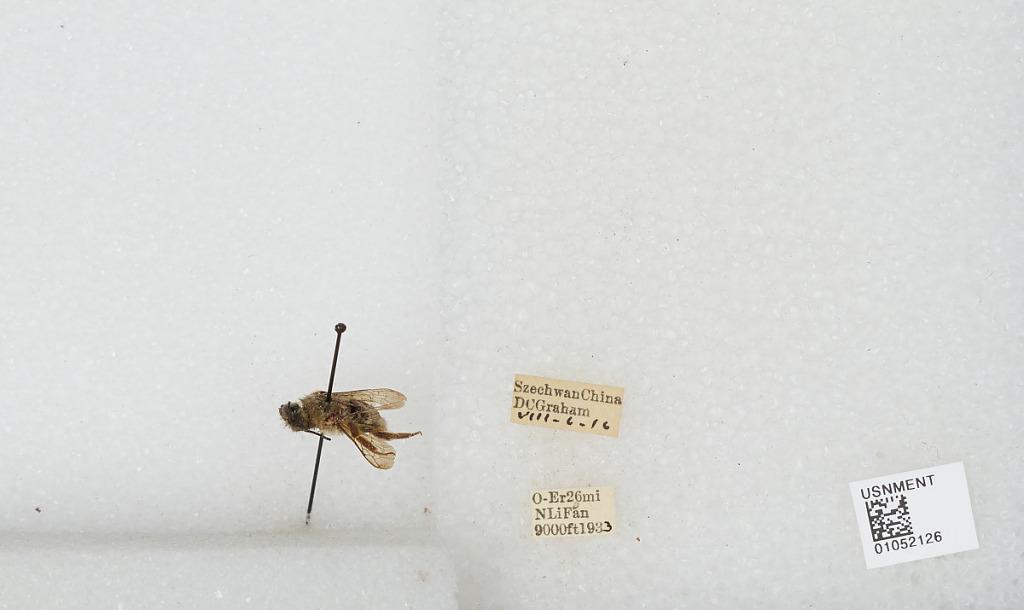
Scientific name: Bombus sp.
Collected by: D. Graham
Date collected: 1933-8-6
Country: China
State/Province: Sichuan
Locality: O-Er 26 miles North Li Fan